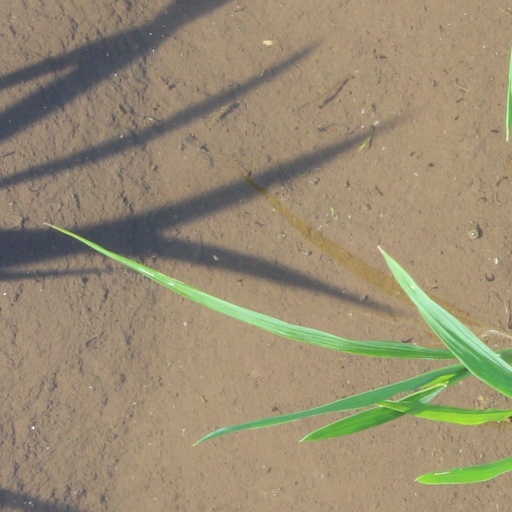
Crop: rice